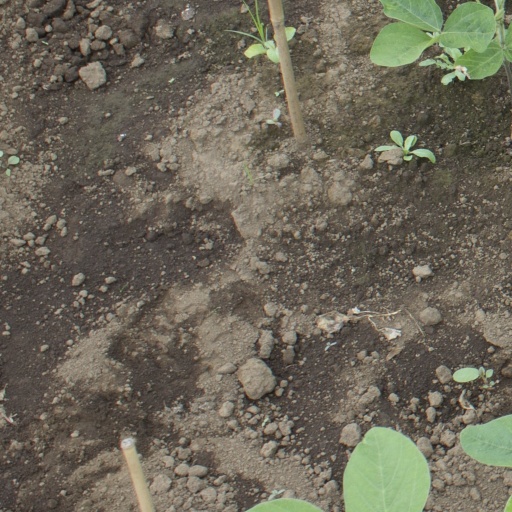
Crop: soybean